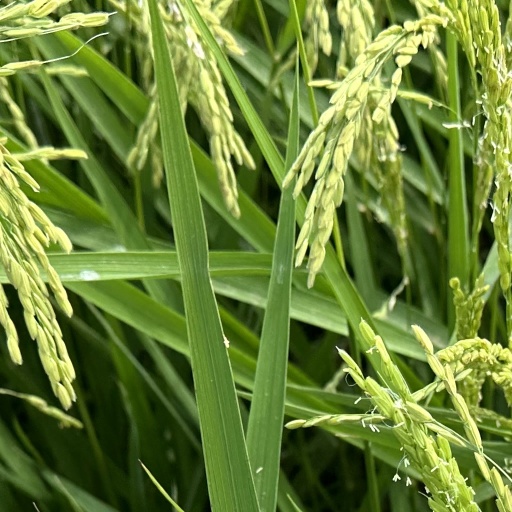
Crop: rice